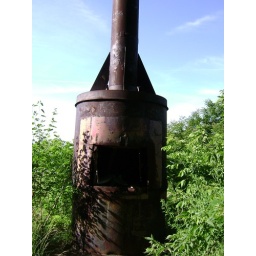
This old stove was behind the abandoned Sears &amp;amp; Roebuck warehouse/Standard Vehicle Company building in Pontiac.